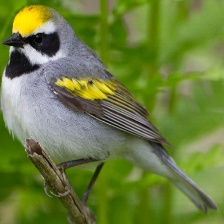
Species: GOLD WING WARBLER
Scientific name: VERMIVORA CHRYSOPTERA